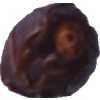
Label: dates